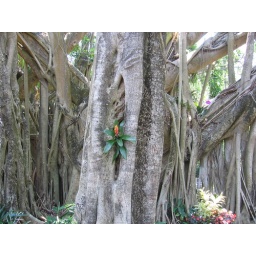
flower in the tree